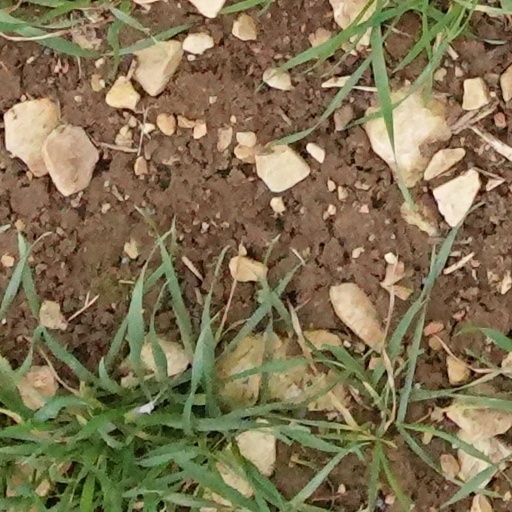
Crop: wheat